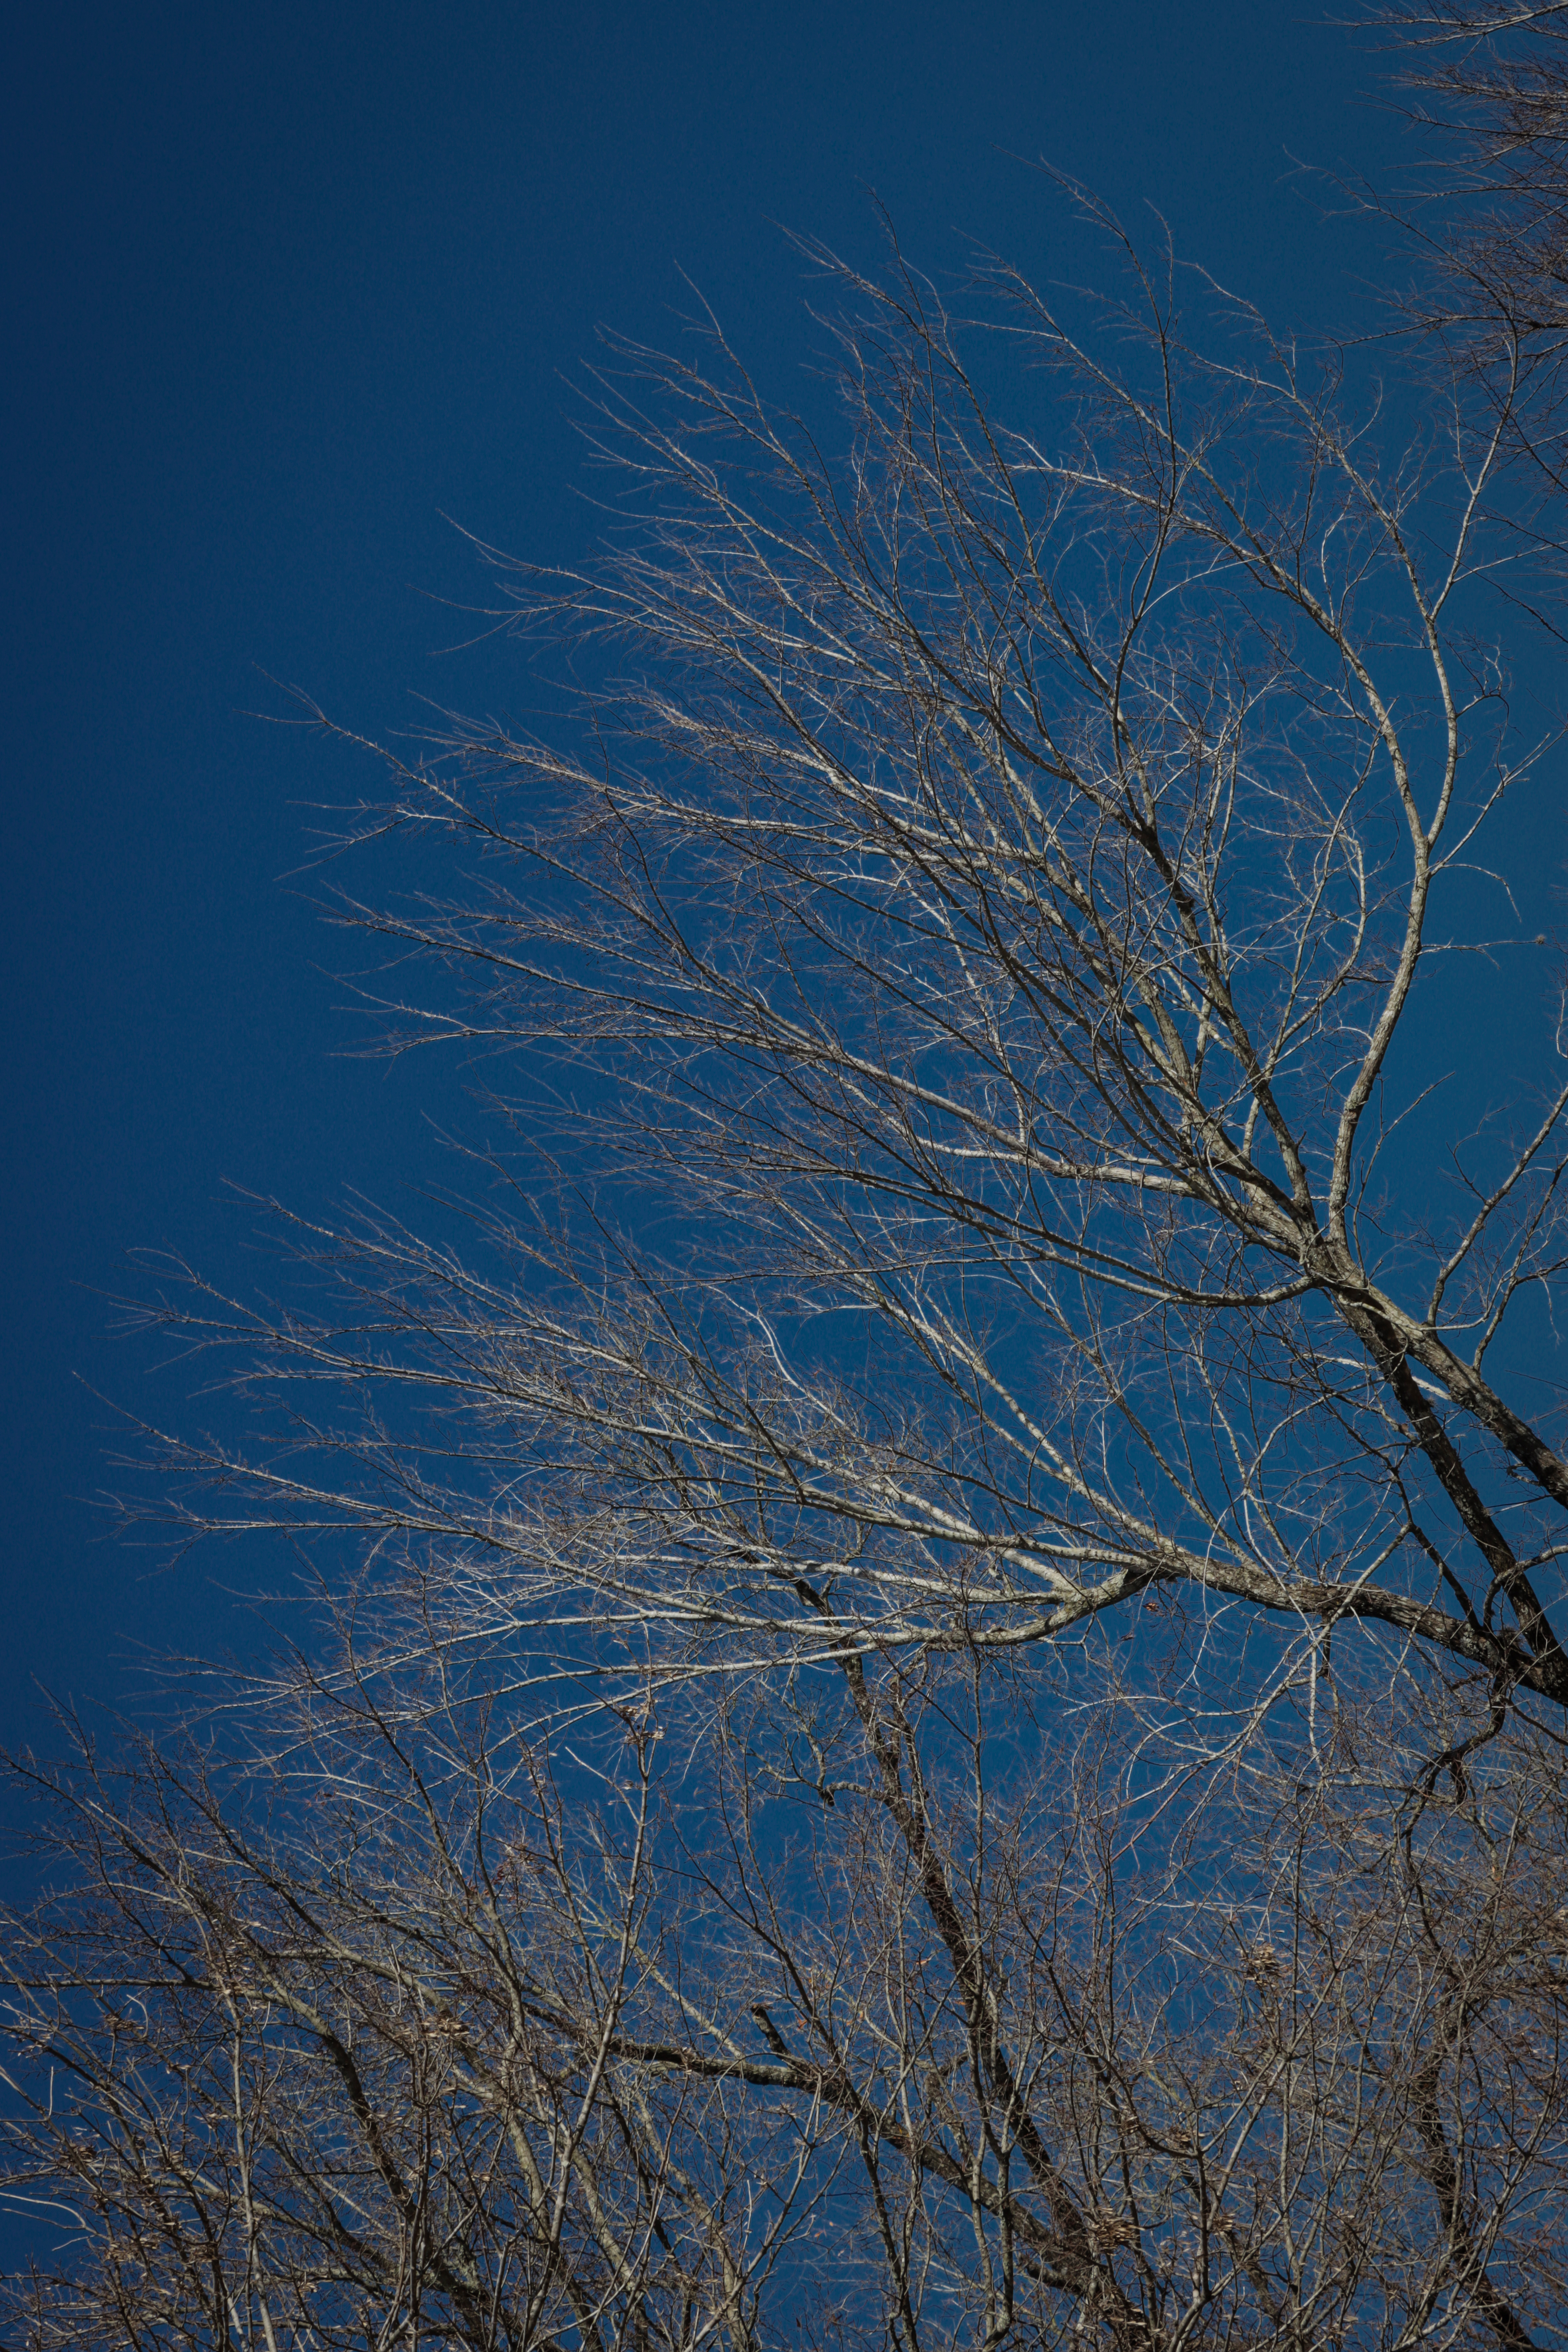
tree, park, sky, outdoors, plants, houston, plant, azure, twig, natural landscape, electric blue, Tints and shades, grass, plant stem, trunk, rectangle, science, winter